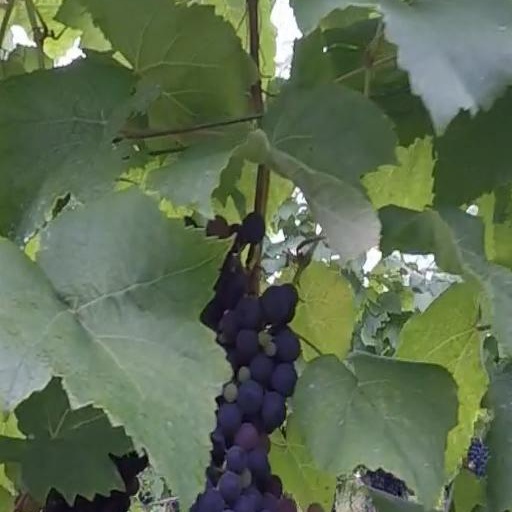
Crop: grape